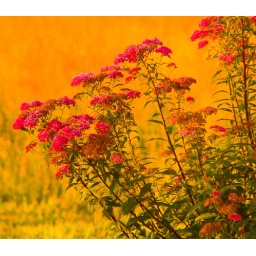
pink flowers against yellow fields_edited-1